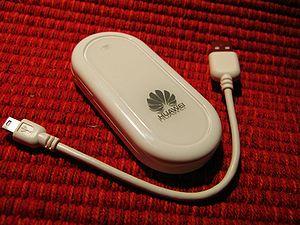
Une clé 4G ou 3G se présente sous la forme d'un dongle USB équipé d'un modem radio et dans lequel on place une carte SIM.